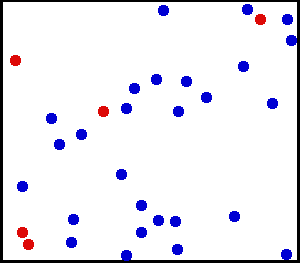
Animation montrant l'agitation thermique affectant les molécules d'un gaz. Cinq d'entre elles sont colorées à seule fin de suivre plus facilement leur mouvement individuel.
Le bruit thermique, également nommé bruit de résistance, ou bruit Johnson ou bruit de Johnson-Nyquist est le bruit généré par l'agitation thermique des porteurs de charges, c'est-à-dire des électrons dans une résistance électrique en équilibre thermique. Ce phénomène existe indépendamment de toute tension appliquée. Le bruit thermique aux bornes d'une résistance est exprimée par la relation de Nyquist :
La théorie cinétique des gaz a pour objet d'expliquer le comportement macroscopique d'un gaz à partir des caractéristiques des mouvements des particules qui le composent. Elle permet notamment de donner une interprétation microscopique aux notions de :
La température est une grandeur physique mesurée à l’aide d’un thermomètre et étudiée en thermométrie. Dans la vie courante, elle est reliée aux sensations de froid et de chaud, provenant du transfert thermique entre le corps humain et son environnement. En physique, elle se définit de plusieurs manières : comme fonction croissante du degré d’agitation thermique des particules, par l’équilibre des transferts thermiques entre plusieurs systèmes ou à partir de l’entropie. La température est une variable importante dans d’autres disciplines : météorologie et climatologie, médecine, et chimie.
L'effort du vent sur la voile, appelé poussée vélique, est l'ensemble des conditions du transfert d'énergie ou quantité de mouvement entre le vent et le bateau qui, dans pour un vent donné, dépendent de la voile, de ses caractéristiques, de sa position et plus généralement de la qualité de son emploi. L'optimisation des efforts par le marin est la base de la navigation à voile, optimisation pratique qui est l'aboutissement de celle qui a présidé à la conception de la voile dans sa forme, sa taille et sa composition.
En physique statistique classique, l’équipartition de l’énergie est un résultat remarquable selon lequel l’énergie totale d’un système à l’équilibre thermodynamique est répartie en parts égales en moyenne entre ses différentes composantes. Ce résultat découle très directement du postulat fondamental de la physique statistique ; on parle souvent de principe d’équipartition de l’énergie.
Ludwig Eduard Boltzmann est un physicien et philosophe autrichien. Il est considéré comme le père de la physique statistique et un fervent défenseur de l’existence des atomes. Validant l’hypothèse de Démocrite selon laquelle « la matière peut être considérée comme un ensemble d'entités indivisibles », Boltzmann, à l'aide de son équation cinétique dite « de Boltzmann », a théorisé de nombreuses équations de mécanique des fluides et de théorie cinétique des gaz.